List of birds of Maryland

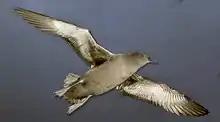
Sooty shearwater

Order: ProcellariiformesFamily: Hydrobatidae